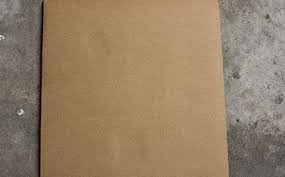
Label: cardboard